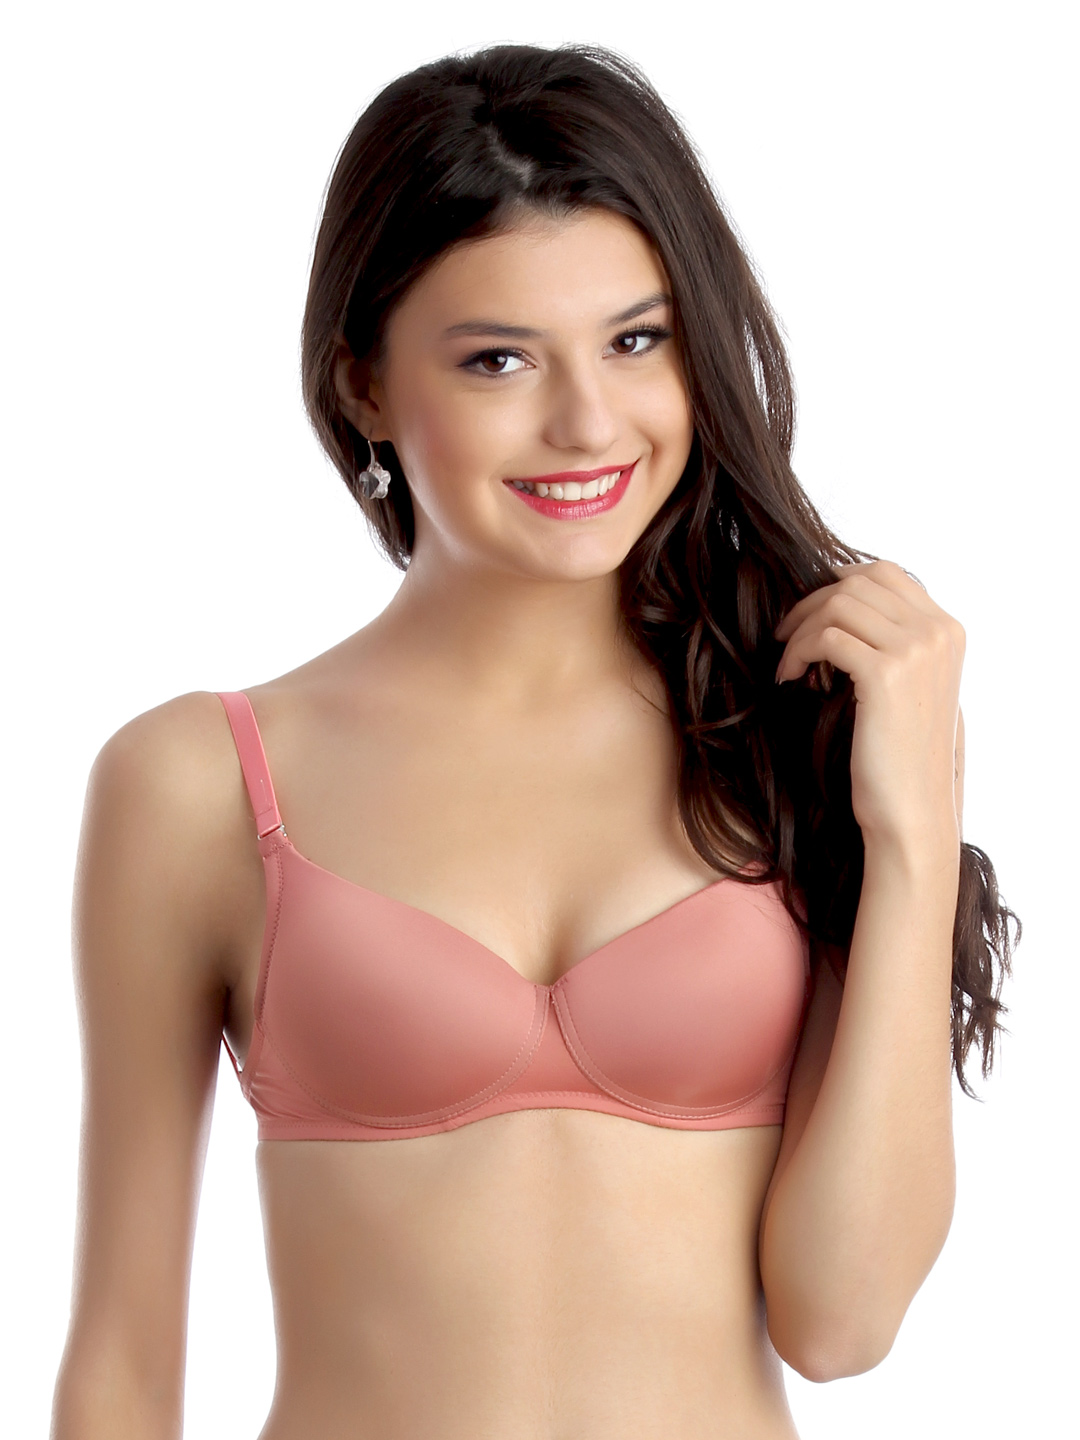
Enamor Lantana Coloured Bra
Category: Apparel / Innerwear / Bra
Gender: Women
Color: Peach
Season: Summer 2017
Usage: Casual